Hellenic Olympic Committee

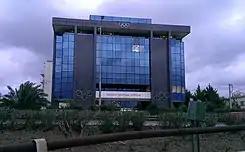
Hellenic Olympic Committee headquarters, in Chalandri

The Hellenic Olympic Committee (HOC) is the governing Olympic body of Greece. It is the second-oldest National Olympic Committee in the world (after the French Olympic Committee), it organizes the country's representatives at the Olympic Games and other multi-sport events.